Christology

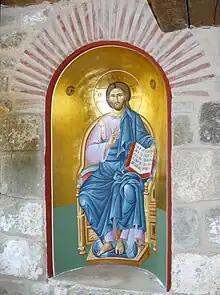
Christ Pantocrator, Holy Trinity's monastery, Meteora, Greece

A fundamental Christological teaching describes Jesus Christ as possessing two natures: human and divine; debates have emerged regarding the unity of these natures. According to post-Chalcedonian definitions, the human and divine natures of Jesus Christ apparently ("prosopic") form a duality, as they coexist within one person ("hypostasis"). In the Oriental Orthodox paradigm, these two natures unite to create one composite nature that is fully human and fully divine. There are no direct discussions in the New Testament regarding the dual nature of Christ as both divine and human, and since the early days of Christianity, theologians have debated various approaches to the understanding of these natures, at times resulting in ecumenical councils, and in schisms.